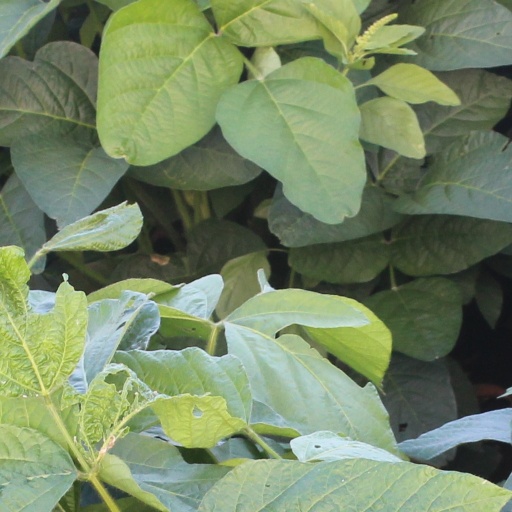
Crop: soybean